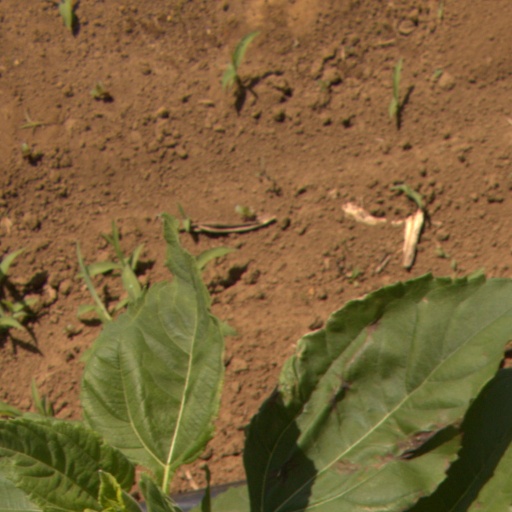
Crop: Jerusalem artichoke